Maria Kirilenko

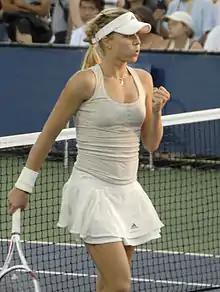
Kirilenko at the 2008 US Open

At the Australian Open, Kirilenko reached the fourth round of a Grand Slam tournament for the first time in her career, beating sixth seed Anna Chakvetadze. Her next opponent was Daniela Hantuchová, to whom she lost, 6–1, 4–6, 4–6, after leading 6–1, 3–1.